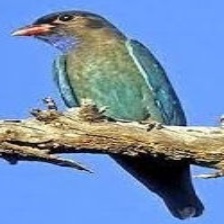
Species: ASIAN DOLLARD BIRD
Scientific name: EURYSTOMUS ORIENTALIS